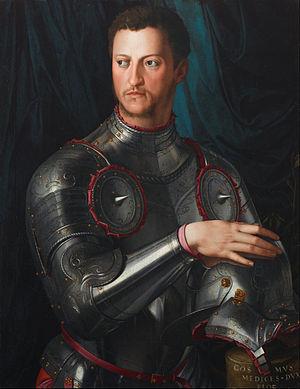
La galerie d'art de Nouvelle-Galles du Sud est un musée situé à Sydney, en Australie. C'est la galerie publique la plus importante de Sydney, et la quatrième plus grande d'Australie. L'accès à l'espace général d'exposition est gratuit. Il compte des œuvres de l'art australien, européen et asiatique.